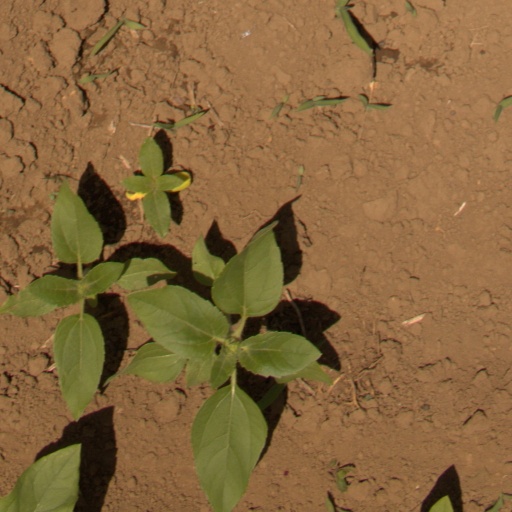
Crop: Jerusalem artichoke